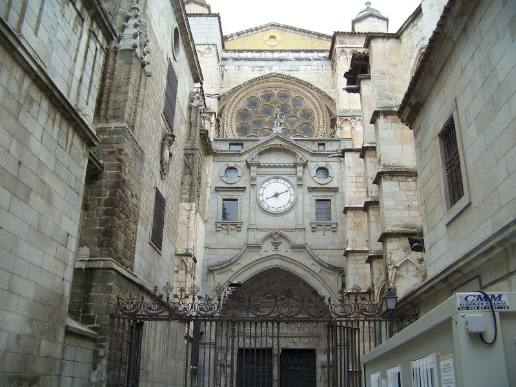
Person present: No